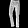
Label: Trouser